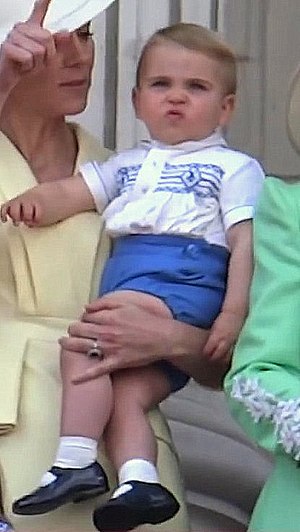
Prins Louis af Cambridge
Prins Louis af Cambridge er det tredje barn og anden søn af Prins William, hertug af Cambridge og Catherine, hertuginde af Cambridge.